To Take a Wife

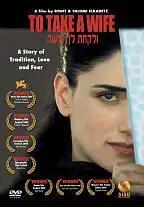
Promotional poster

To Take a Wife ("VeLakahta Lekha Isha") is a 2004 drama film. It is the directorial debut of veteran actress Ronit Elkabetz, who also stars in the film and was nominated for an Ophir Award for her performance. The film, a joint Israeli-French production, marks the debut of both directors, who were siblings , and serves as a kind of shared autobiography.